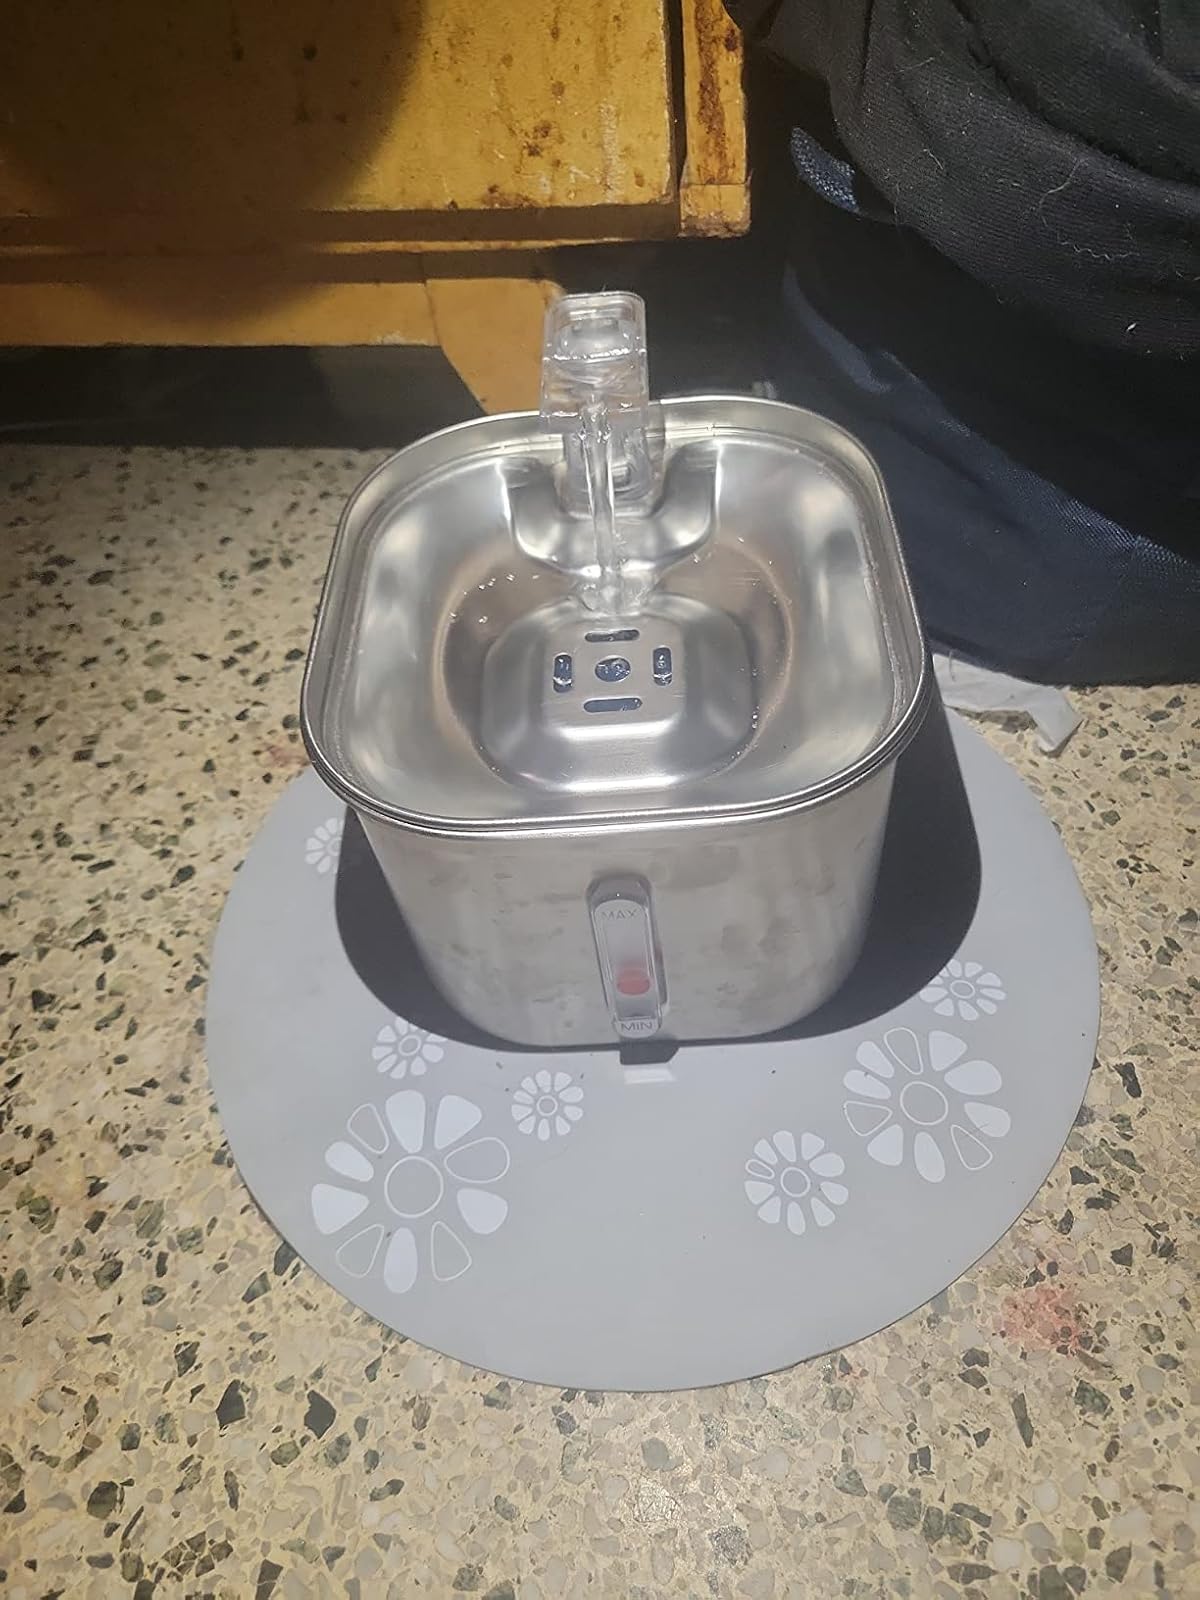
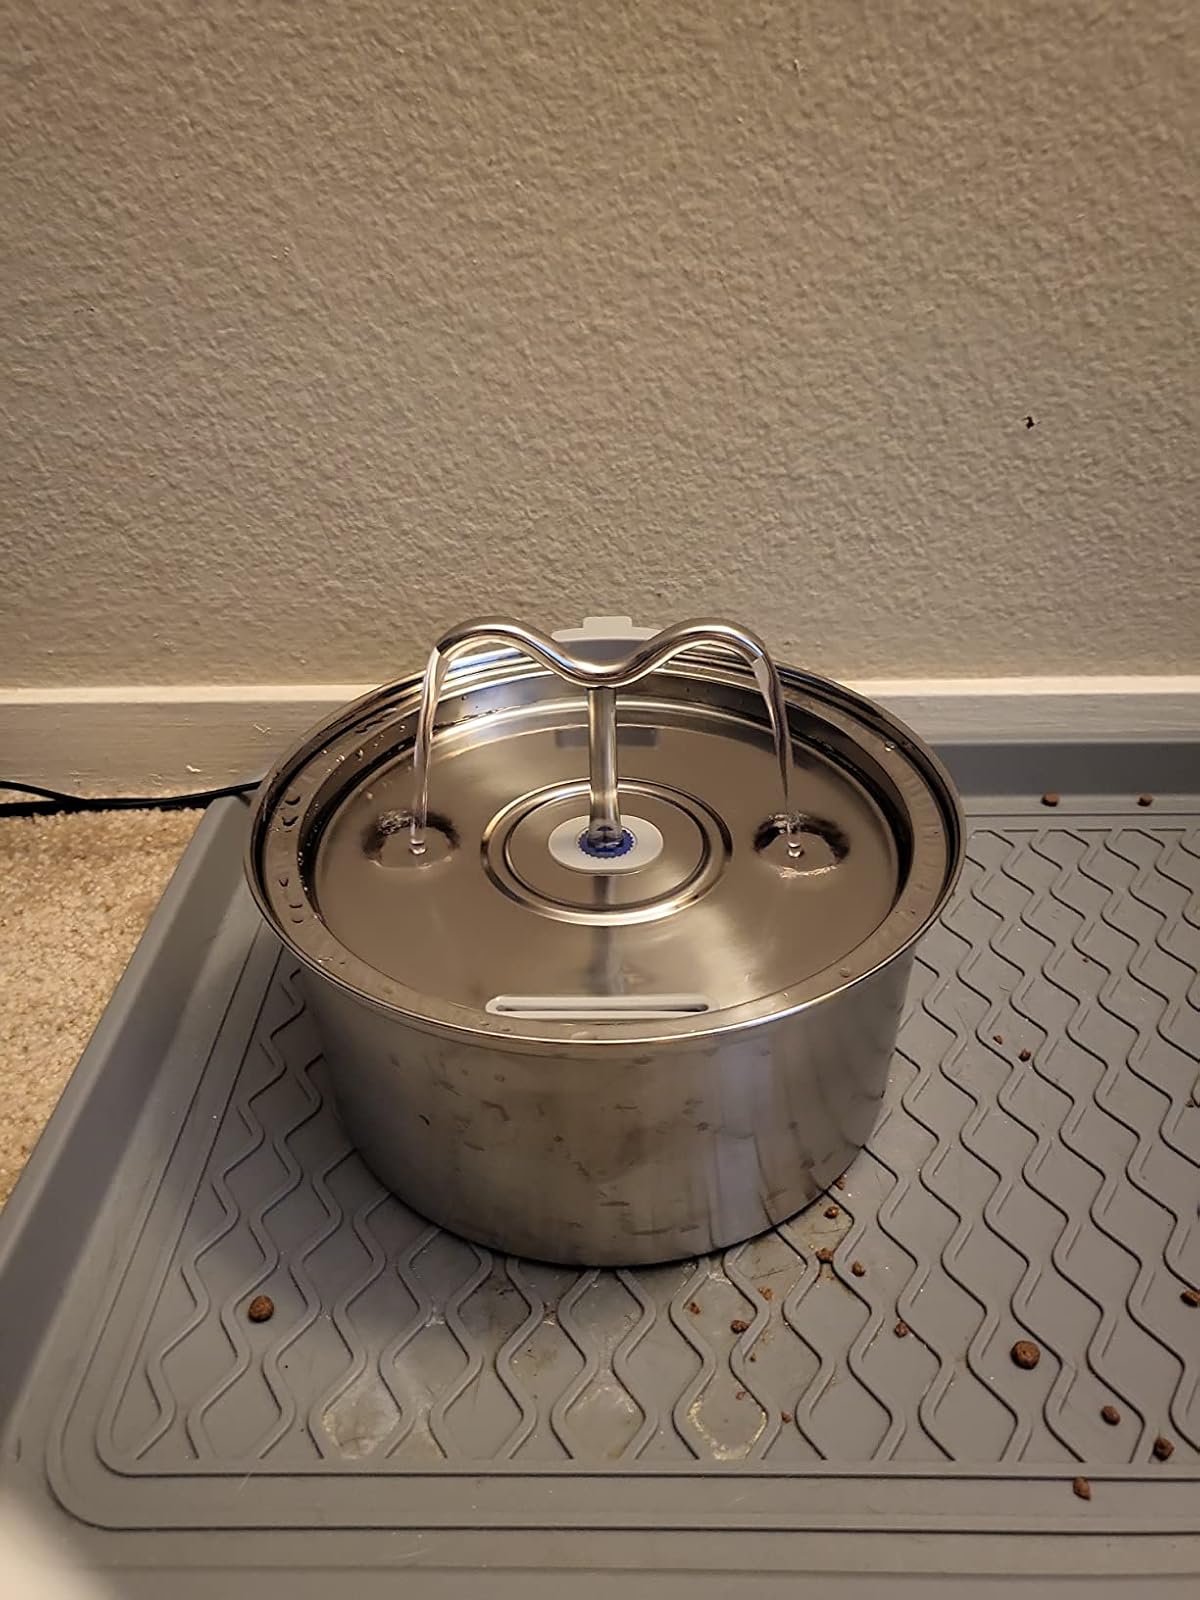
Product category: items_bowl
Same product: no